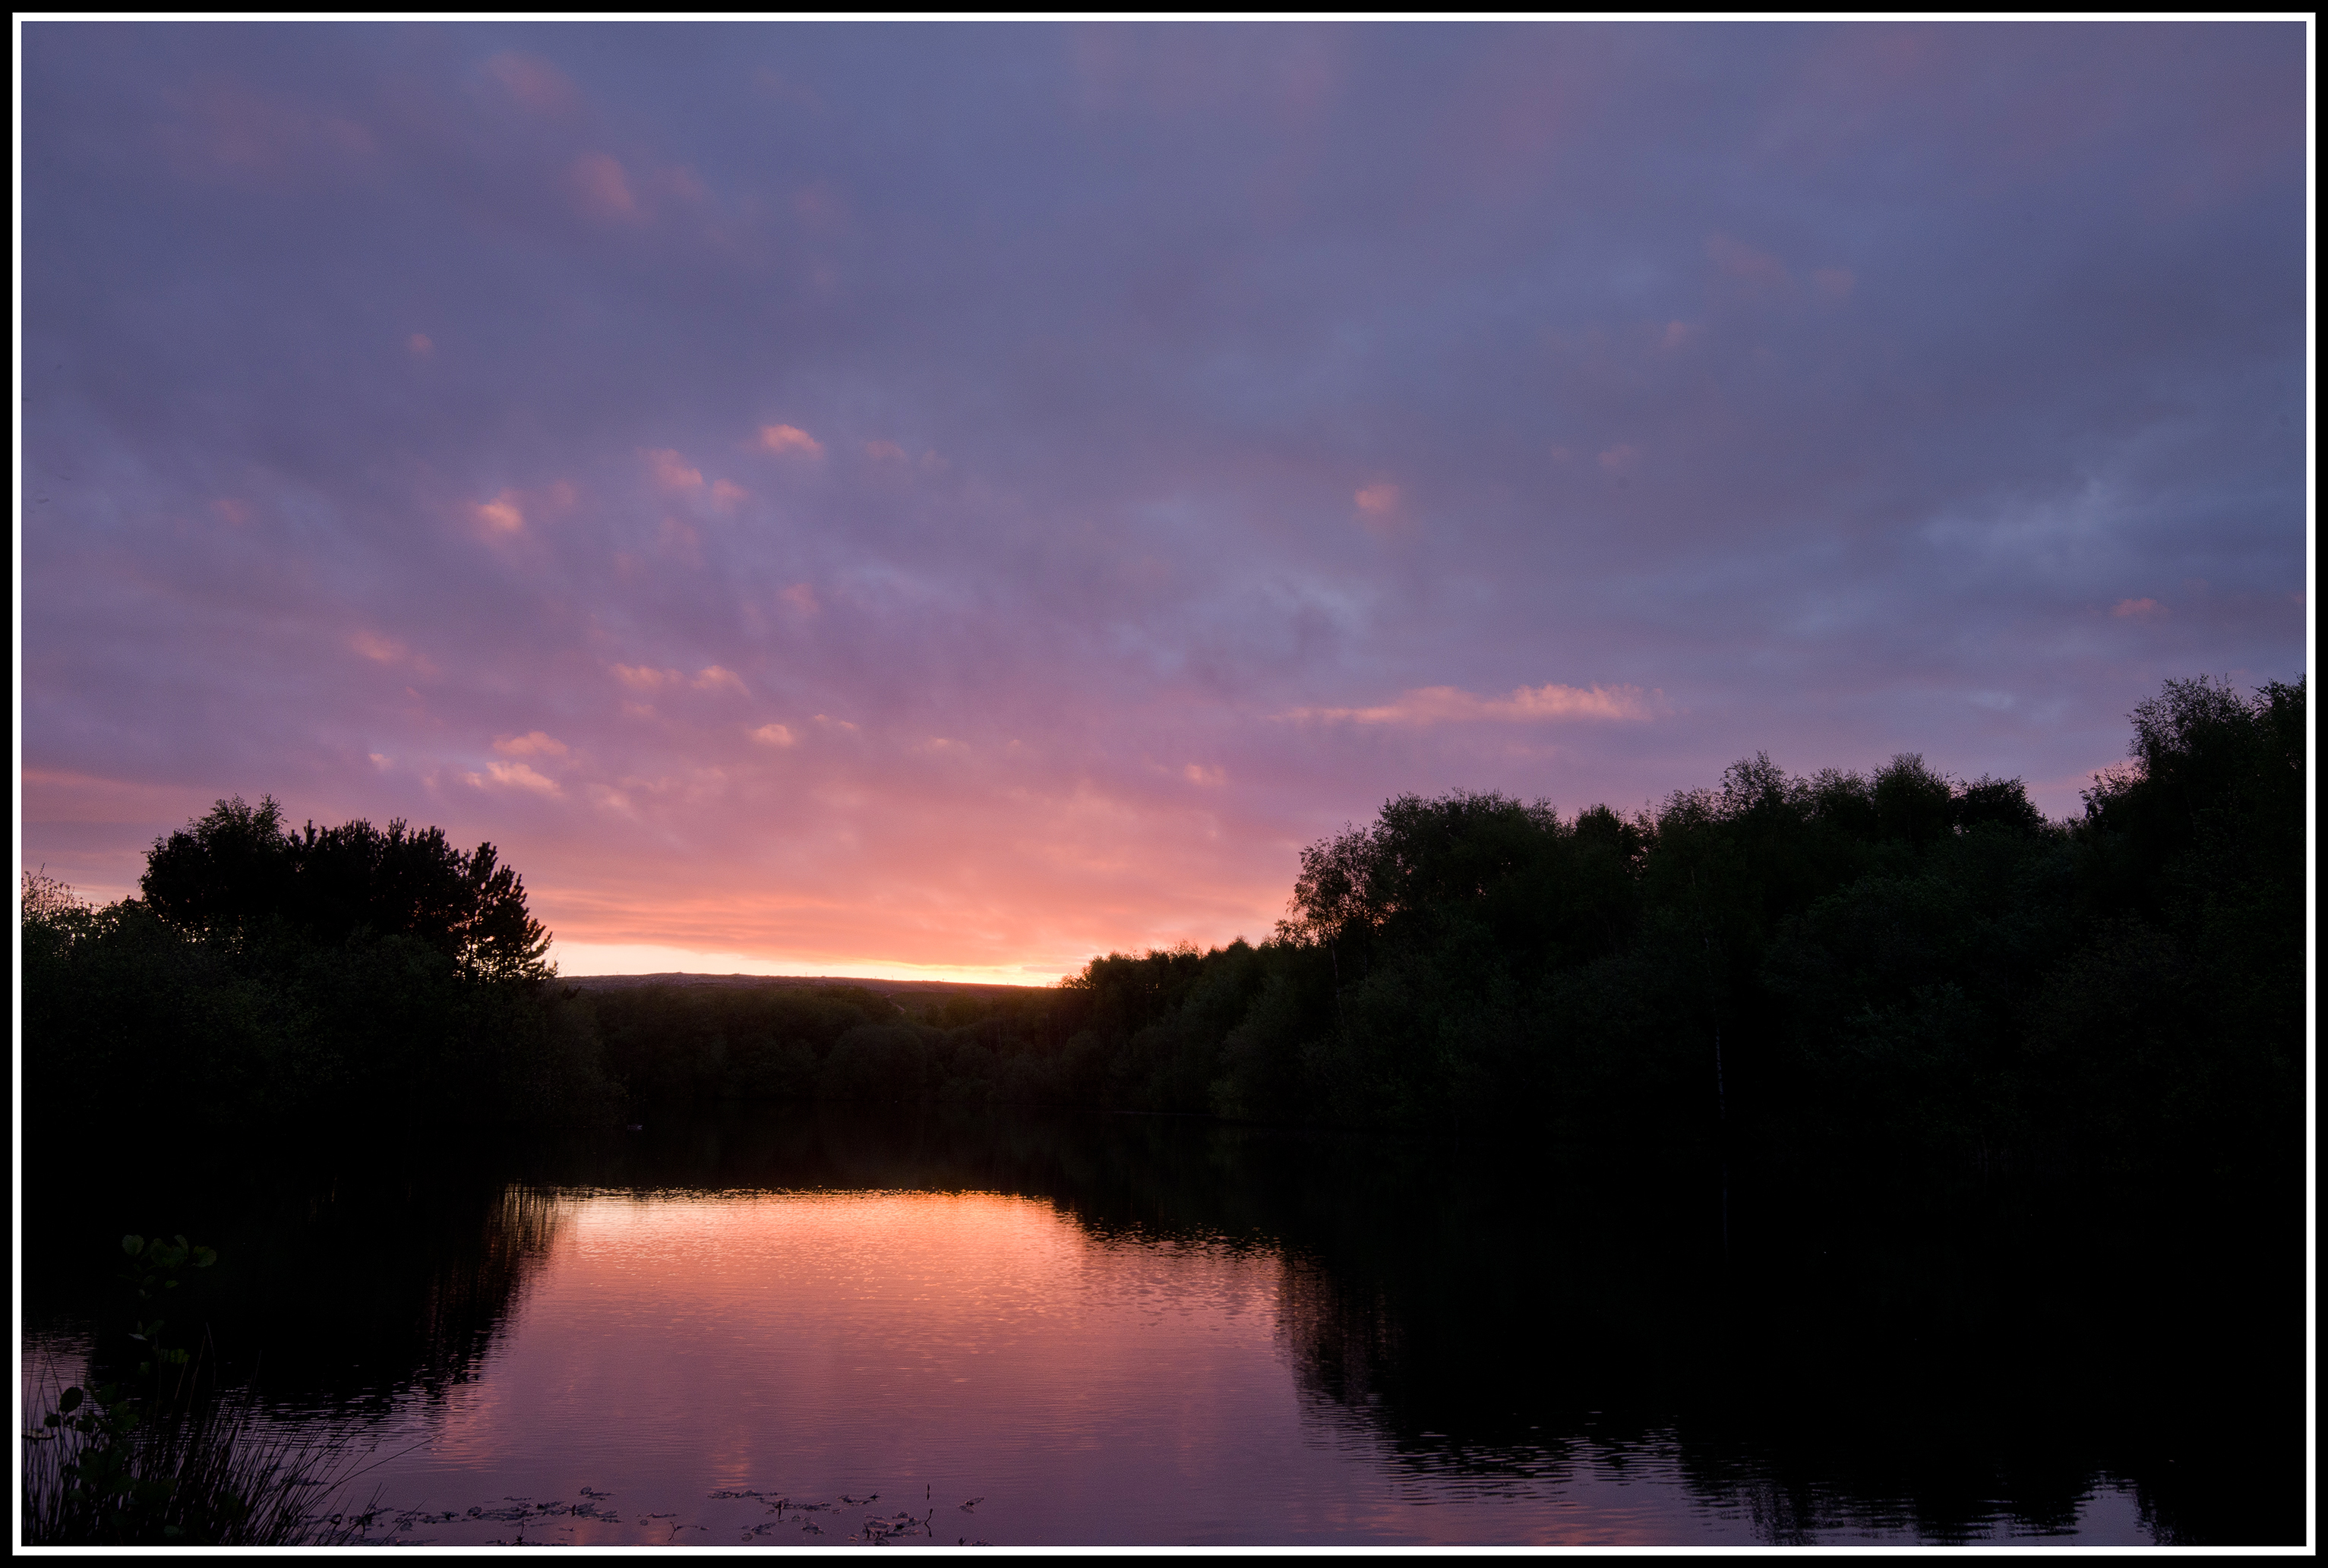
landscape, water, nature, silhouette, cloud, sky, sun, sunrise, sunset, morning, lake, wet, dawn, atmosphere, dusk, daytime, evening, orange, reflection, darkness, nikon, yorkshire, clouds, reflections, daybreak, am, wakefield, nikkor, early, sunshien, eastmoor, washlands, afterglow, atmospheric phenomenon